Leszno

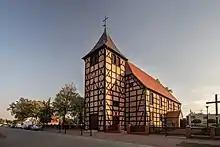
Saint Mary Church, former Calvinist church dating back to the 17th century

Already in late 1939, the Germans expelled over 1,000 Poles, including families of Poles murdered in various massacres, in addition teachers, local officials, activists, former insurgents, and owners of shops and workshops, which were then handed over to German colonists as part of the "Lebensraum" policy. A transit camp for Poles expelled from various nearby settlements was established in the local school. Poles were held there several days, their money, valuables and food were confiscated, and then they were either deported to Tomaszów Mazowiecki or Łódź in German-occupied central Poland or sent to local German colonists or to Germany as slave labour.